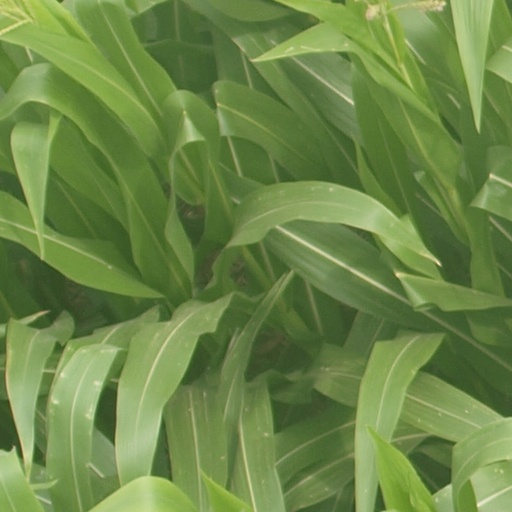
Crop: maize; corn